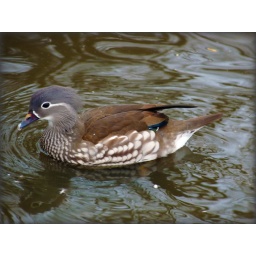
Very plain and understated in comparison to her male partner, but still cute nonetheless...:-)Mandarin female at WWT Martin Mere.